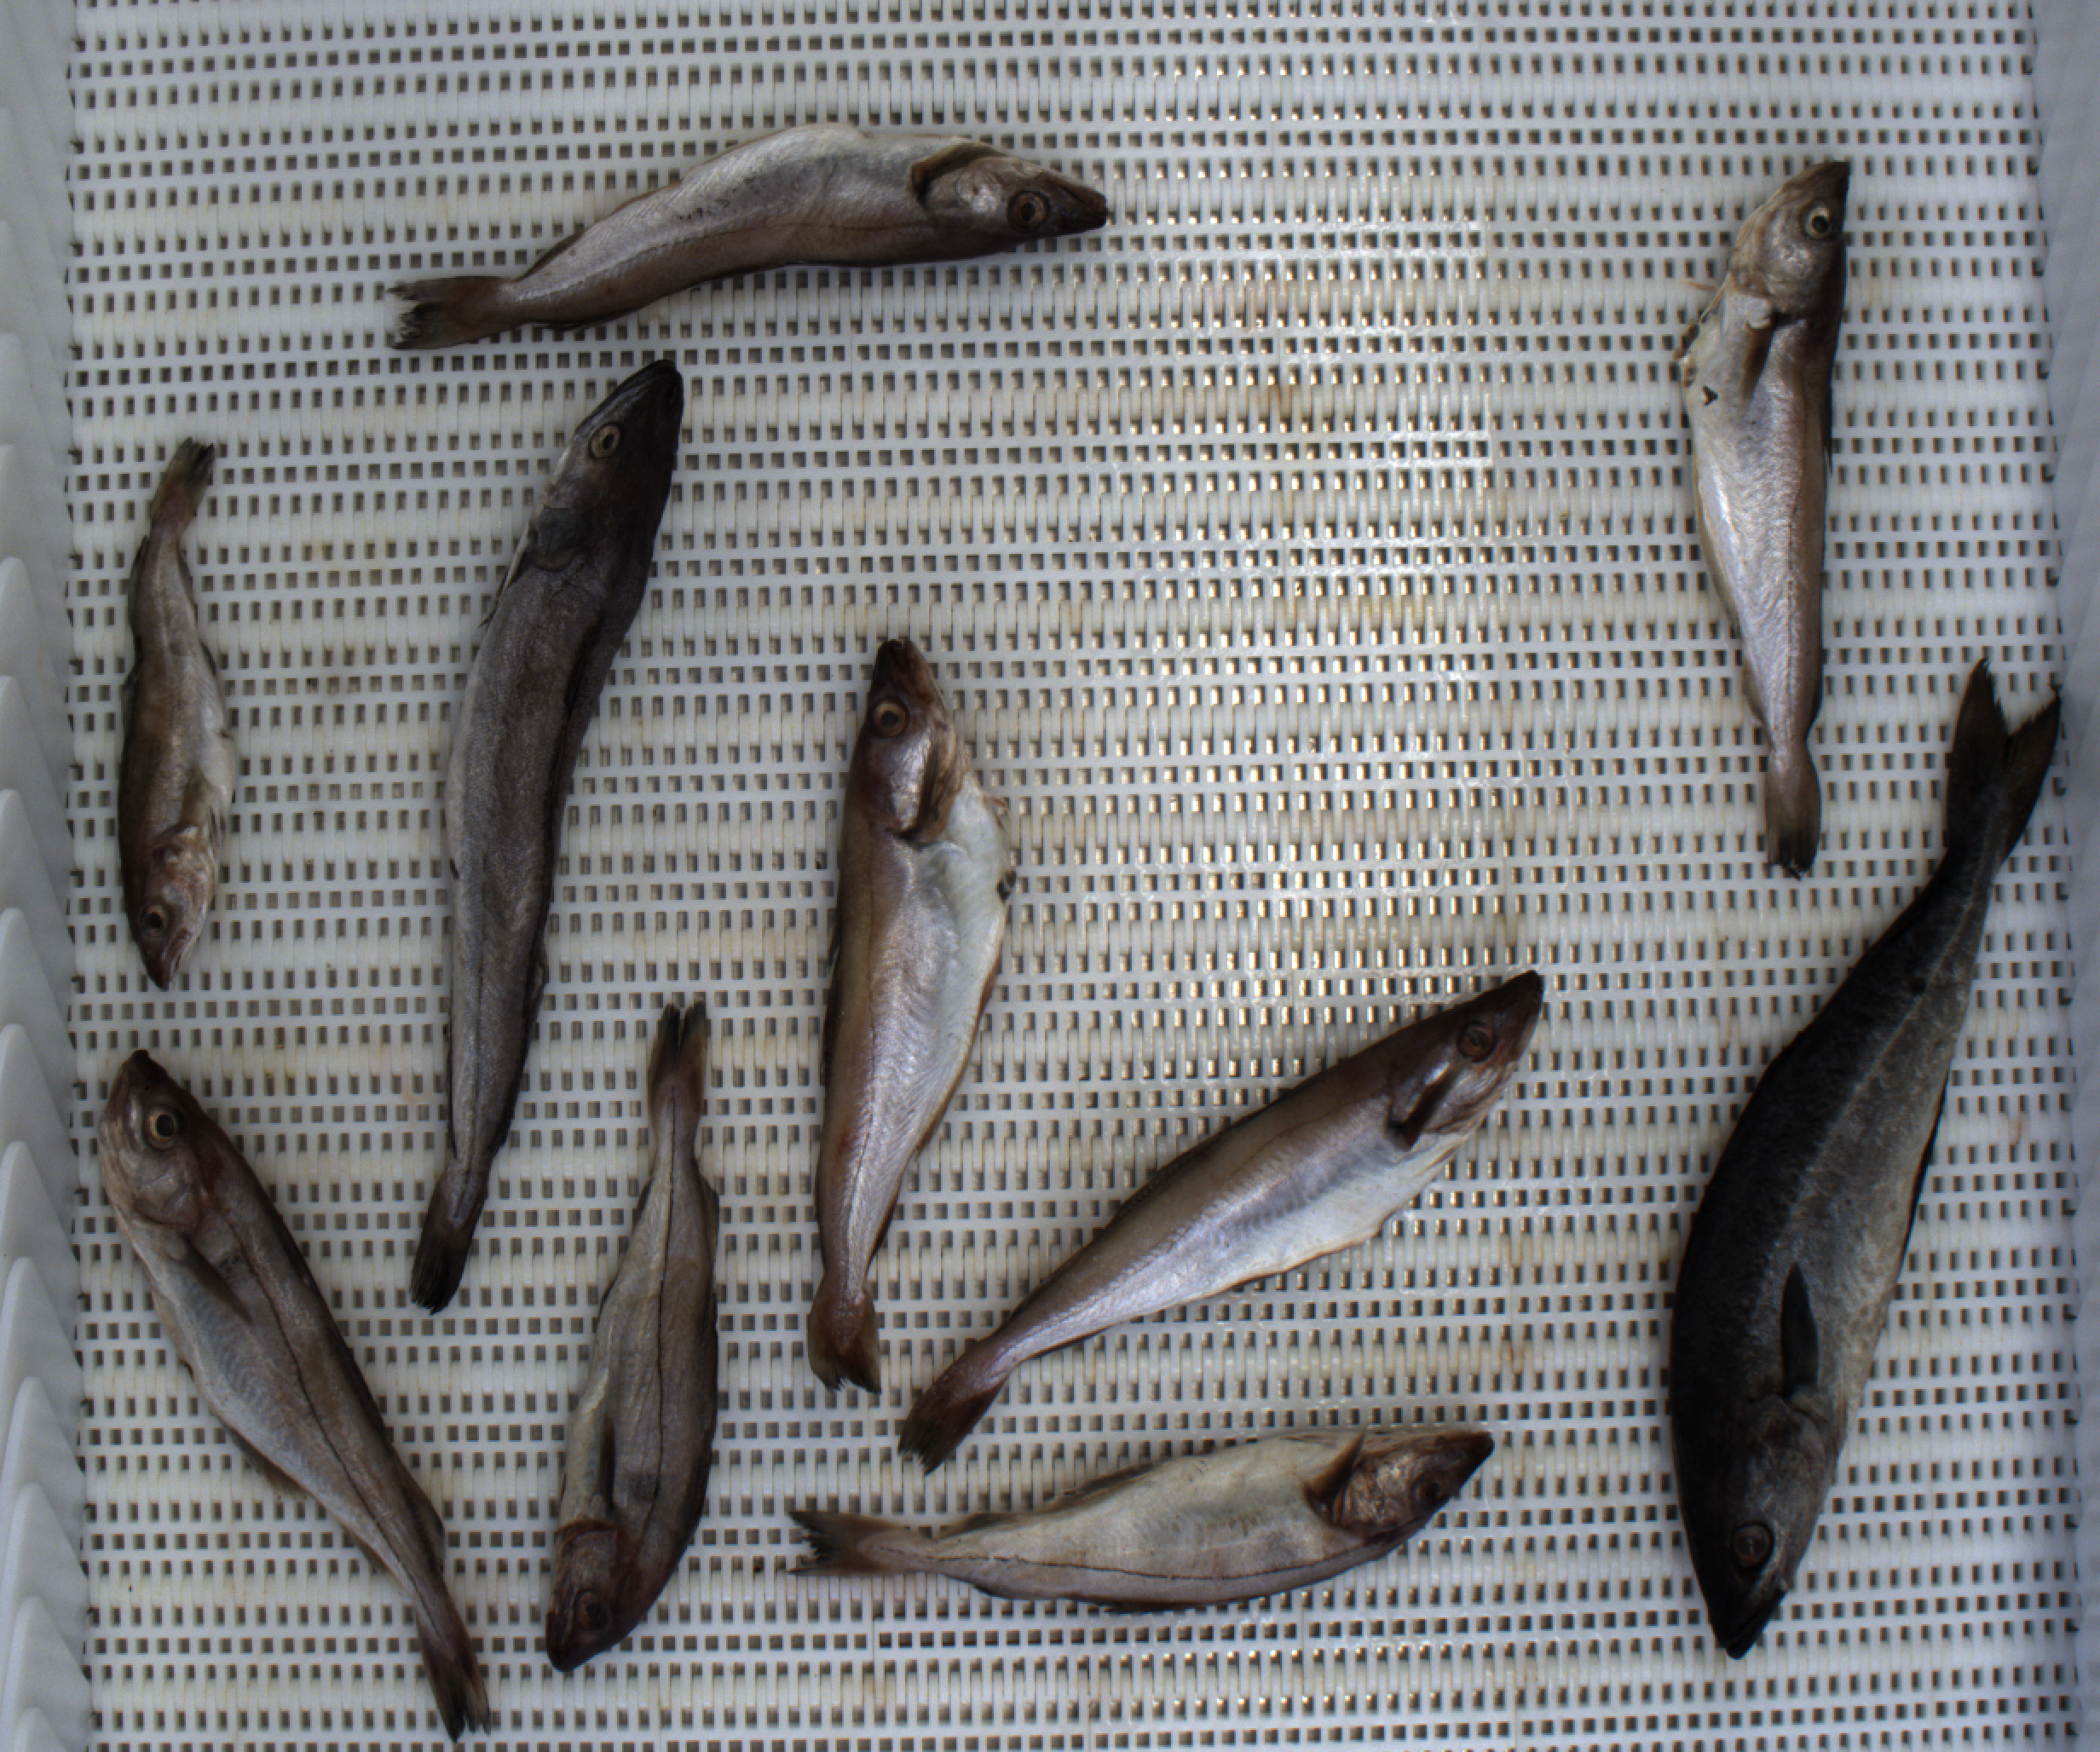
Total fish: 10
Cod: 1
Haddock: 3
Whiting: 4
Hake: 1
Horse mackerel: 0
Saithe: 1
Other: 0